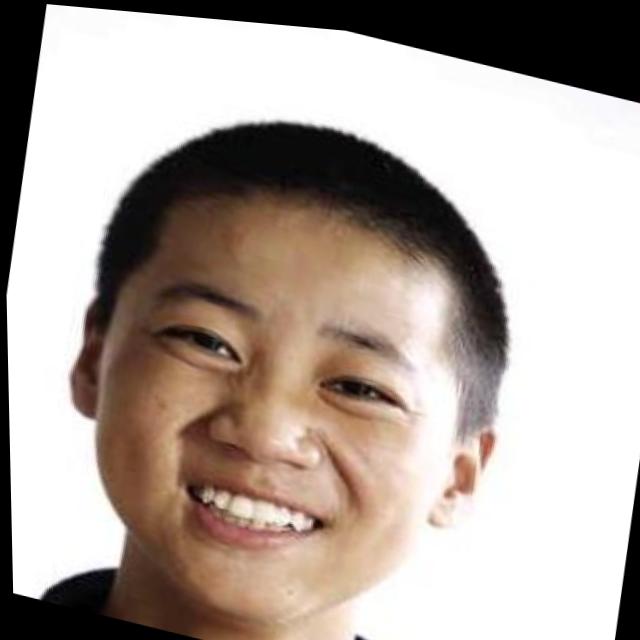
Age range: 13-20